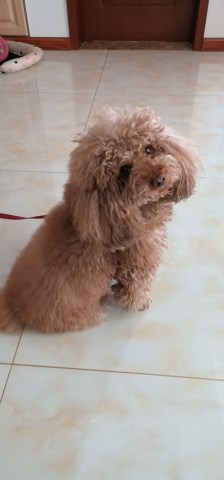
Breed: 7449-n000128-teddy